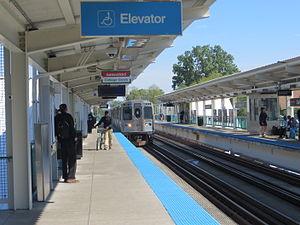
Garfield est une station aérienne de la ligne verte du métro de Chicago située sur Garfield Boulevard. Elle dessert notamment l'université de Chicago et le musée des sciences et de l'industrie.